Lago di Ledro

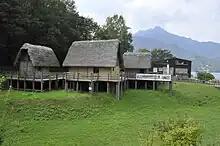
Reproductions of the prehistoric stilt houses on the bank of the Lake Ledro.

Lake Ledro originates from the deposition of a morainal bank during the fourth glacial era. Since 1929, the lake level has been regulated to suit the energy requirements of the hydroelectric power station of Riva del Garda, which uses the water of the lake to produce electricity on a pumped-storage basis.